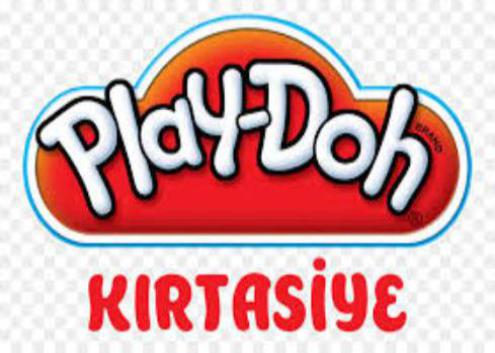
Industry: Leisure